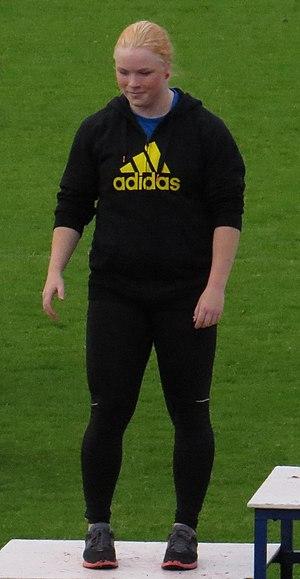
Krista Tervo est une athlète finlandaise spécialiste du lancer de marteau.